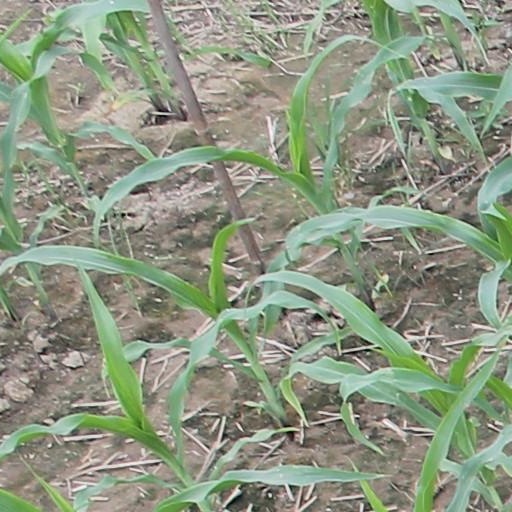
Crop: maize; corn